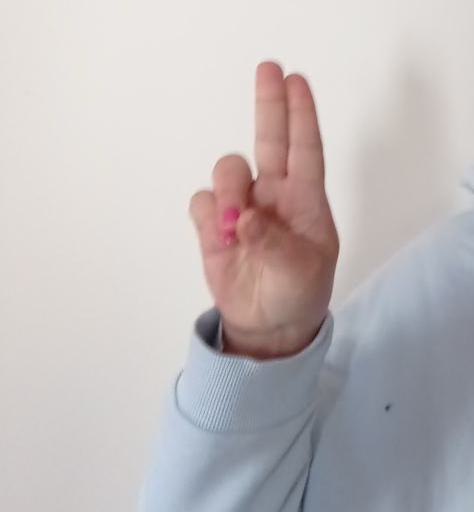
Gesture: two_up